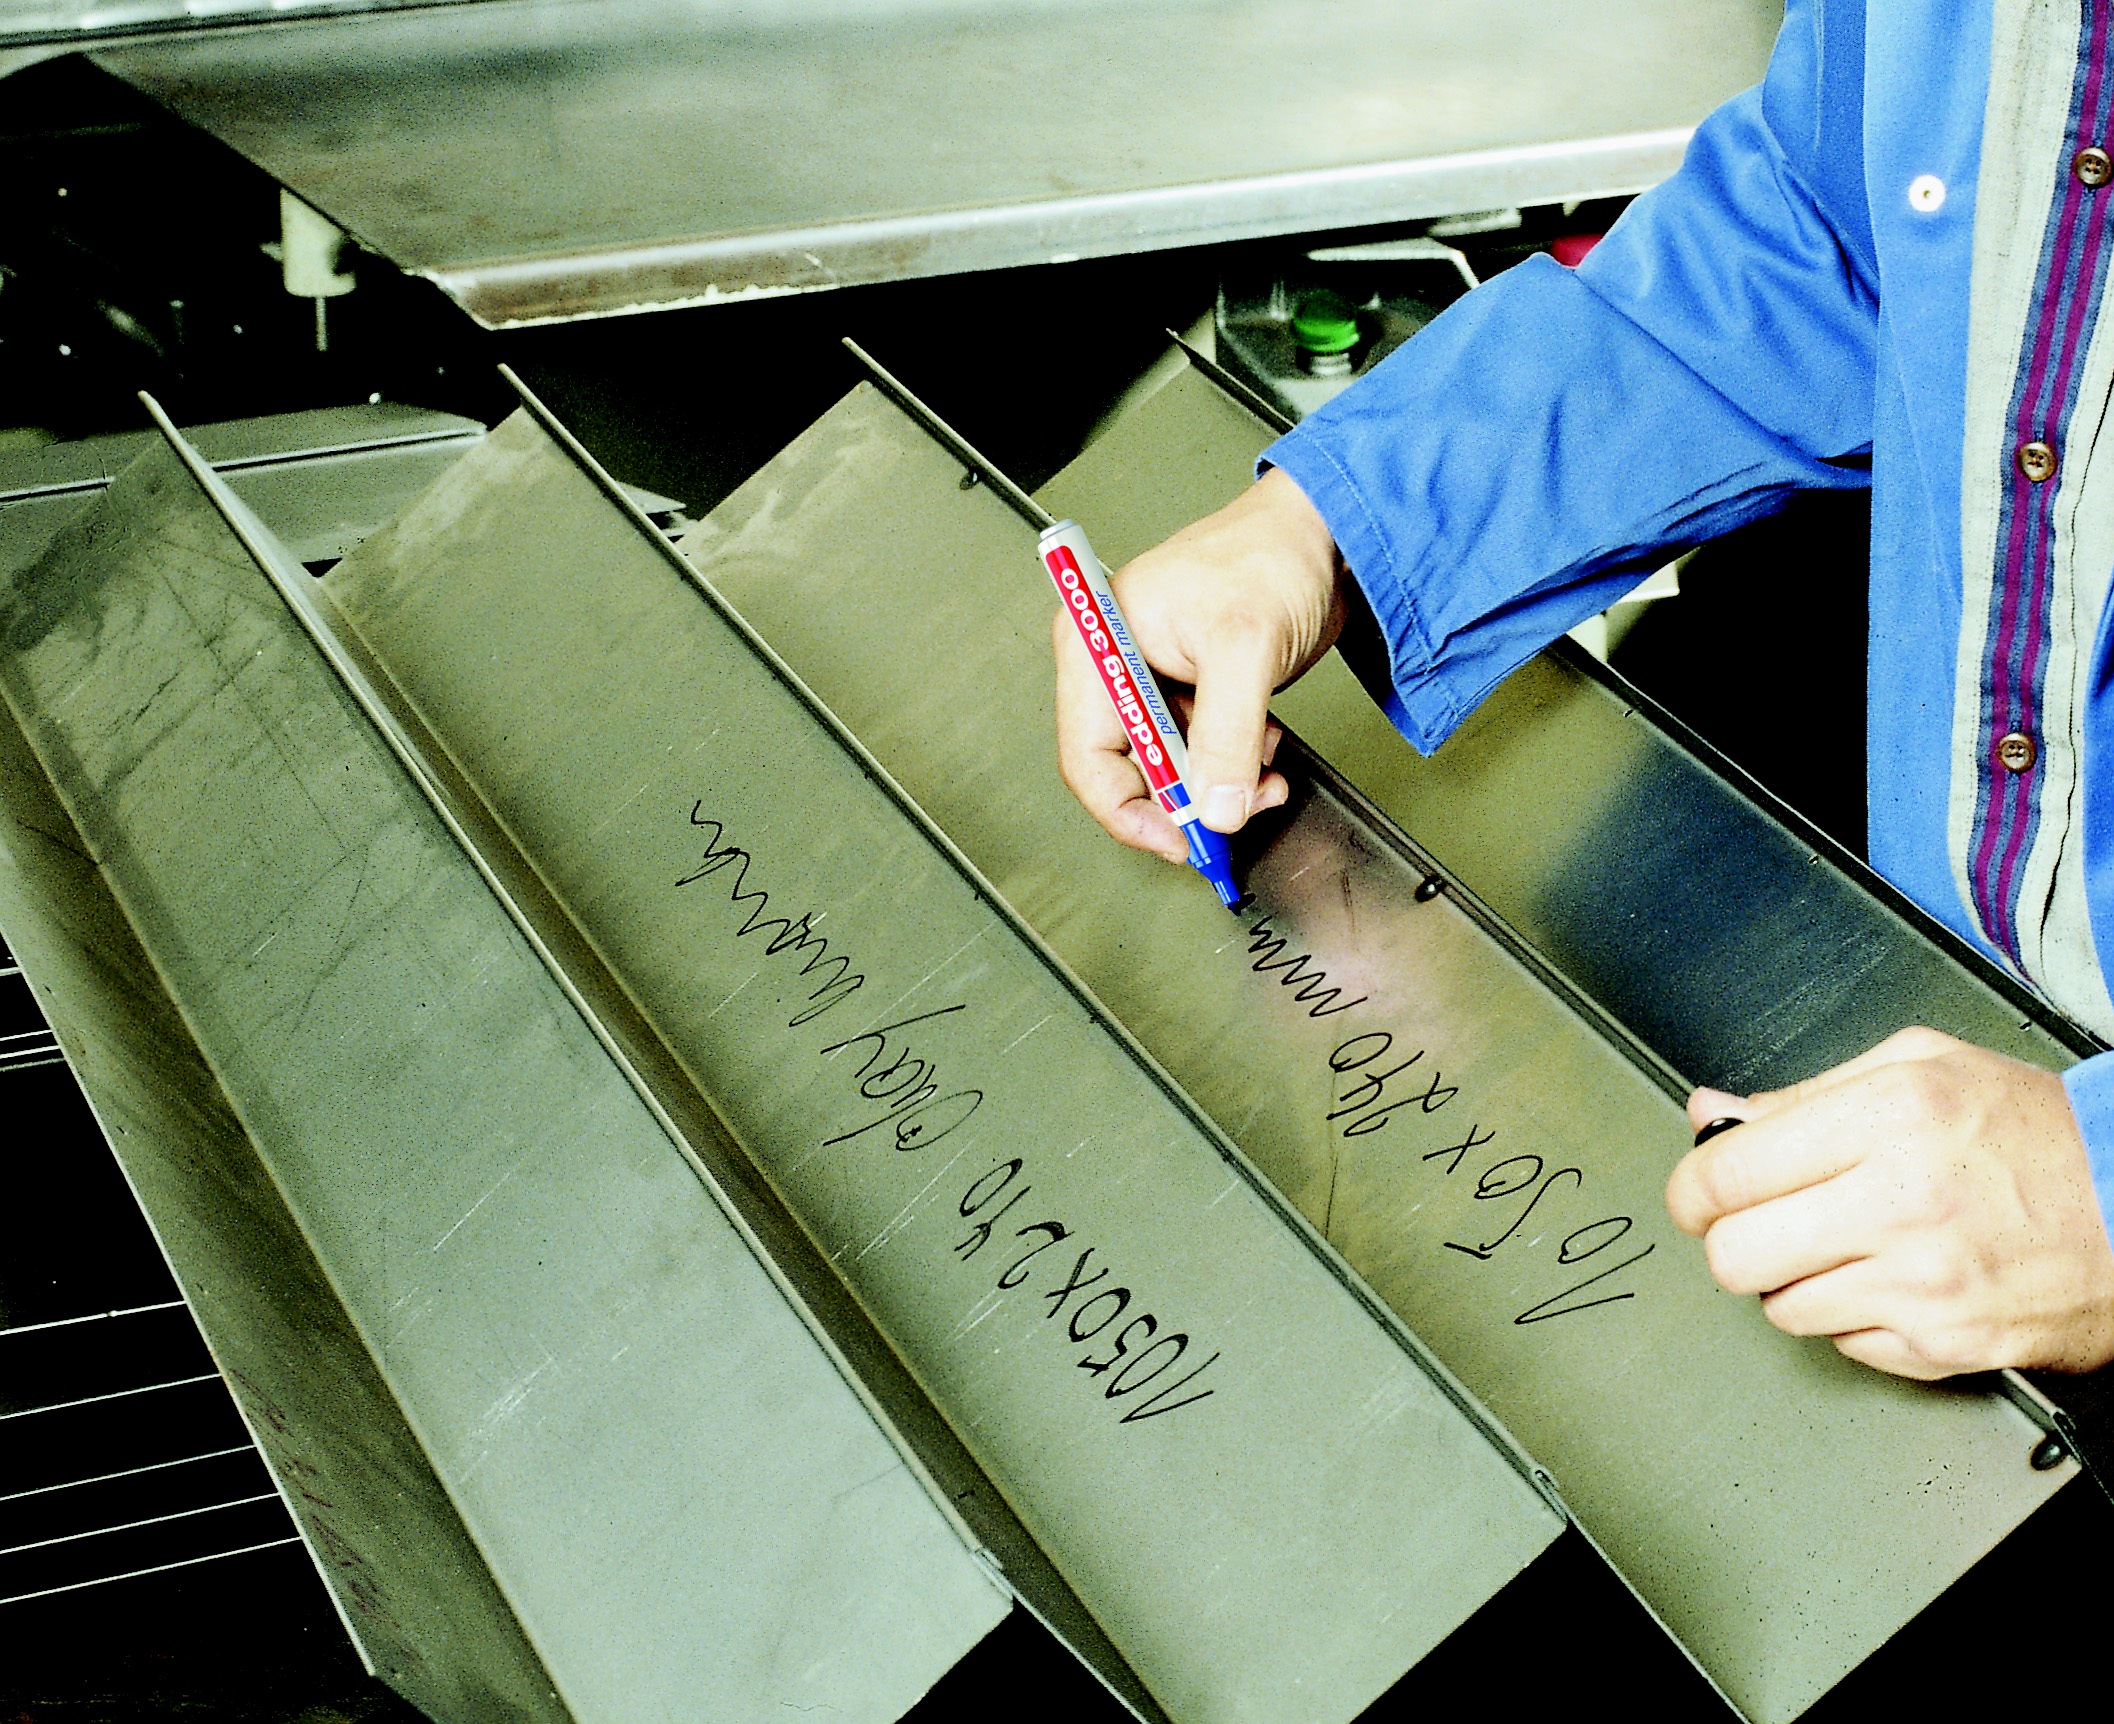
writing, green, color, metal, cash, art, marker, surfing equipment and supplies